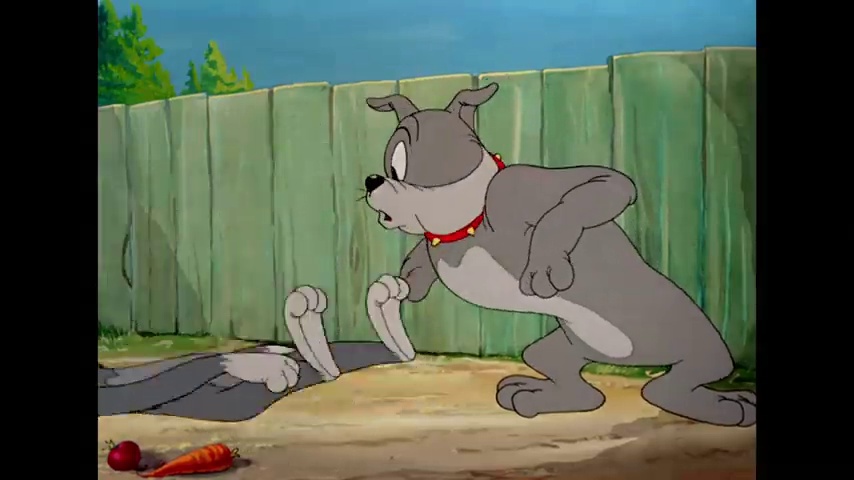
Portrait style: Cartoon Portrait